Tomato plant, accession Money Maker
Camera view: bottom (45 deg); turntable rotation: 180 degrees
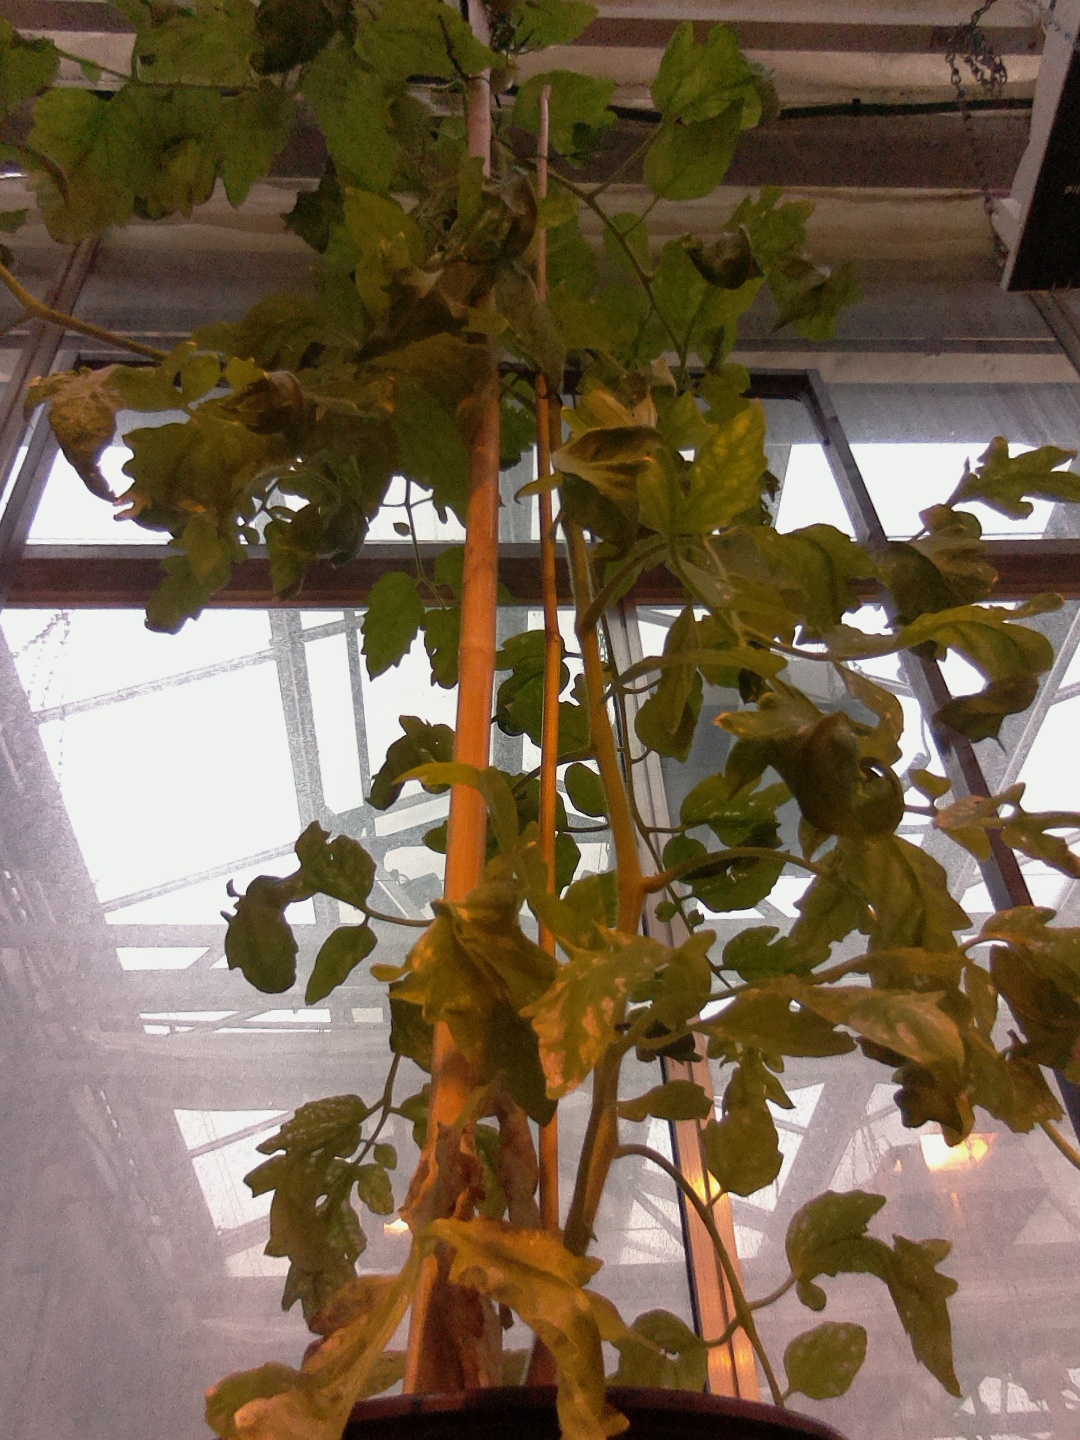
BBCH growth stage 74: 40%-50% of final fruit size